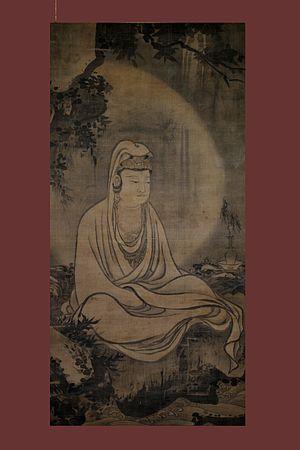
L'époque de Muromachi est l'une des 14 subdivisions traditionnelles de l'histoire du Japon, qui s'étend entre 1336 et 1573. Elle correspond à l'époque de « règne » des shoguns Ashikaga. Le nom de cette période vient du quartier de Muromachi, site choisi à Kyōto par les Ashikaga pour y installer à compter de 1378 le siège de leur gouvernement.
Mu Qi ou Mu Xi nom laïc, Fachang nom bouddhiste est un moine bouddhique zen chinois et un peintre célèbre du XIIIᵉ siècle.